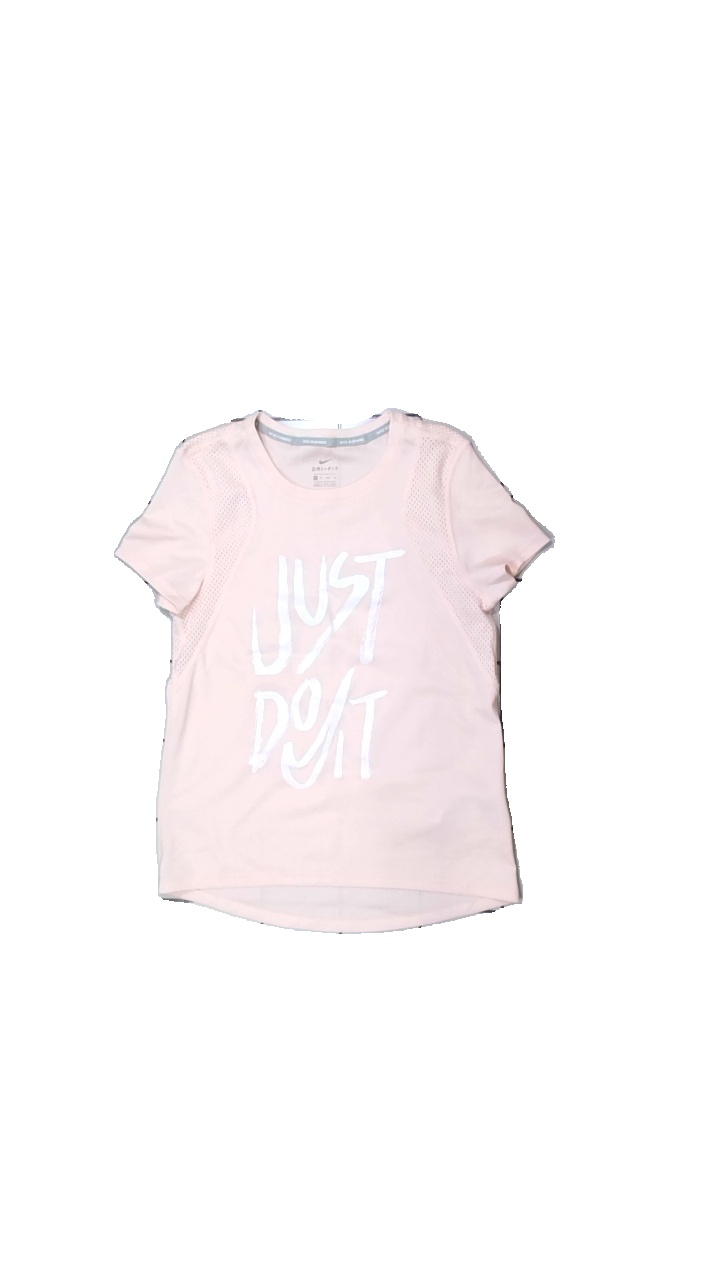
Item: T-shirt (Ladies)
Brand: Nike
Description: Pink t-shirt with print
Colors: Pink
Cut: Regular, C-collar
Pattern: Logo print
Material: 100% Polyester
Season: All
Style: Sports
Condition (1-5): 5
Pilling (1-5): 5
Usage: Reuse
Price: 50-100